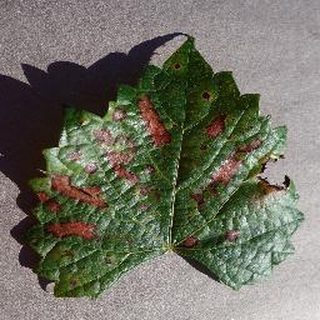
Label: grape_esca_black_measles